Ousmane Dembélé

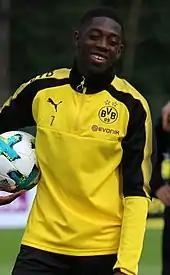
Dembele training with Borussia Dortmund in 2017

On 12 May 2016, Dembélé signed a five-year contract with German club Borussia Dortmund, effective 1 July. On 14 August, he made his debut in a 2–0 defeat against Bayern Munich in the DFL-Supercup. He scored his first goal for Dortmund on 20 September, in a Bundesliga encounter against VfL Wolfsburg, which Dortmund won 5–1 at the Volkswagen Arena. On 22 November, he scored the first Champions League goal of his career as the German club defeated Legia Warsaw 8–4 in a group stage meeting.